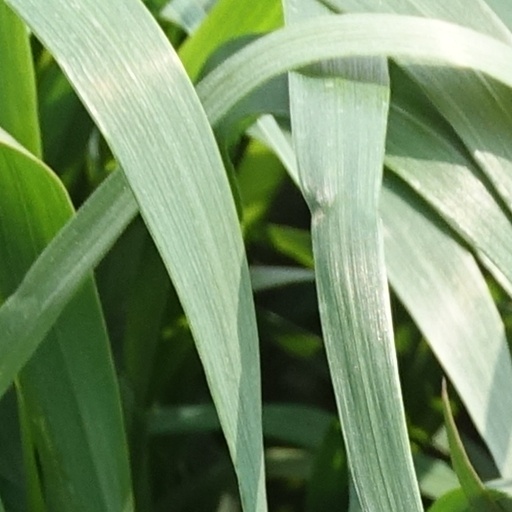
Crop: wheat